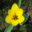
Label: tulip